Oregon State University

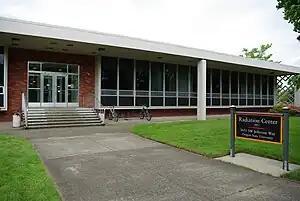
The OSU Radiation Center.

The OSU Extension service is an agricultural extension established on July 24, 1911, under the leadership of Vice Provost Ivory W. Lyles (OSU Extension Service Administration). There are OSU Extension offices, Combined Experiment & Oregon Agricultural Experiment Stations, and Branch Experiment Stations located throughout the state.